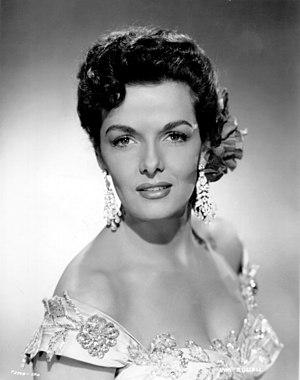
Jane Russell est une actrice et chanteuse américaine, née le 21 juin 1921 à Bemidji et morte le 28 février 2011 à Santa Maria.